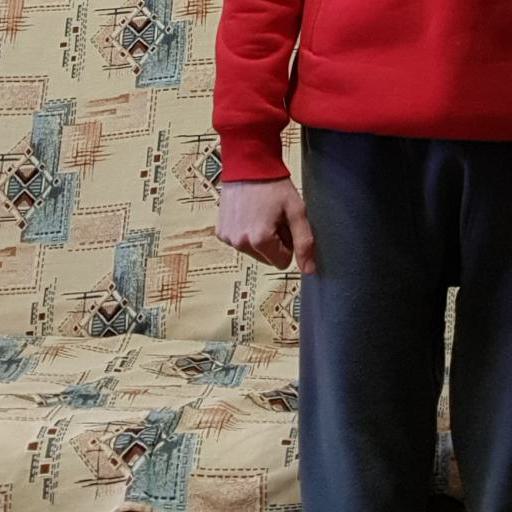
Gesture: no_gesture